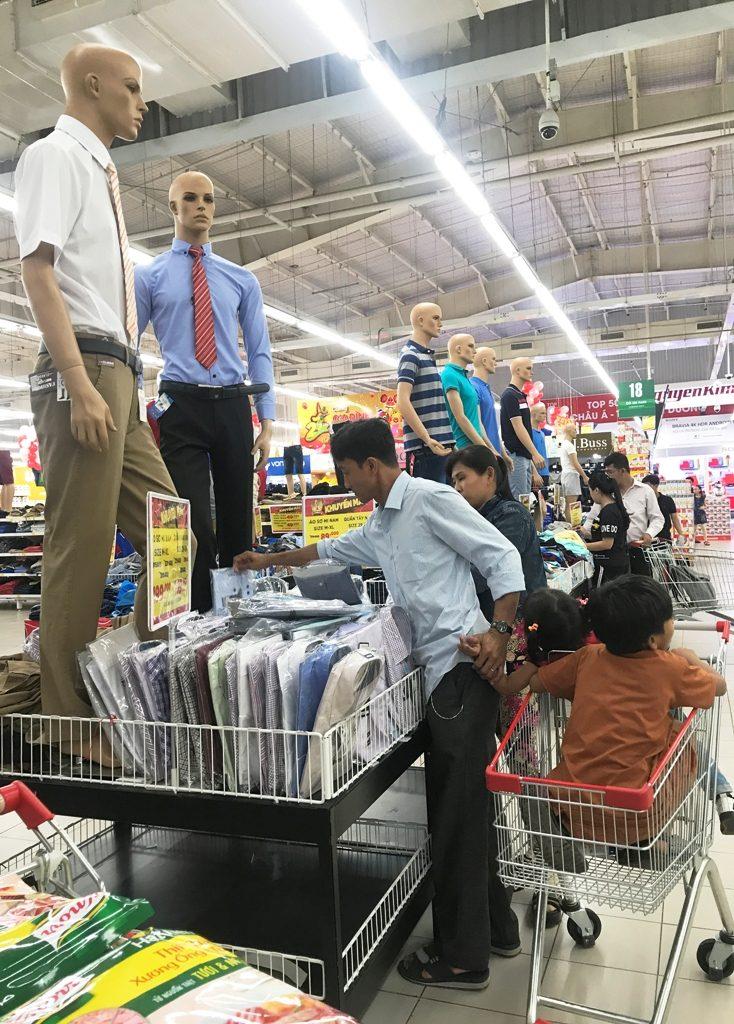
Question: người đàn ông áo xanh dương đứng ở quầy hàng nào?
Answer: người đàn ông đứng ở quầy áo sơ mi